George Henry Preble

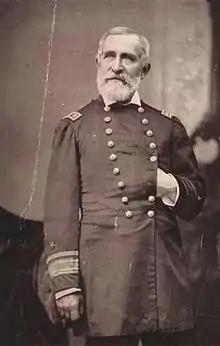
Preble in 1879

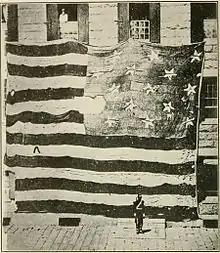
Preble's 1873 photo of the Ft. McHenry flag in the Boston Navy Yard

George Henry Preble (February 25, 1816 – March 1, 1885) was an American naval officer and writer, notable for his history of the flag of the United States and for taking the first photograph of the Fort McHenry flag that inspired the U.S. national anthem, "The Star-Spangled Banner".